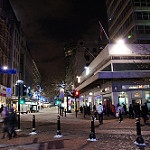
Label: street